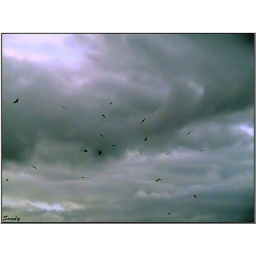
Found lots of eagles flying in the sky just before the thick clouds appearing in monsoon.